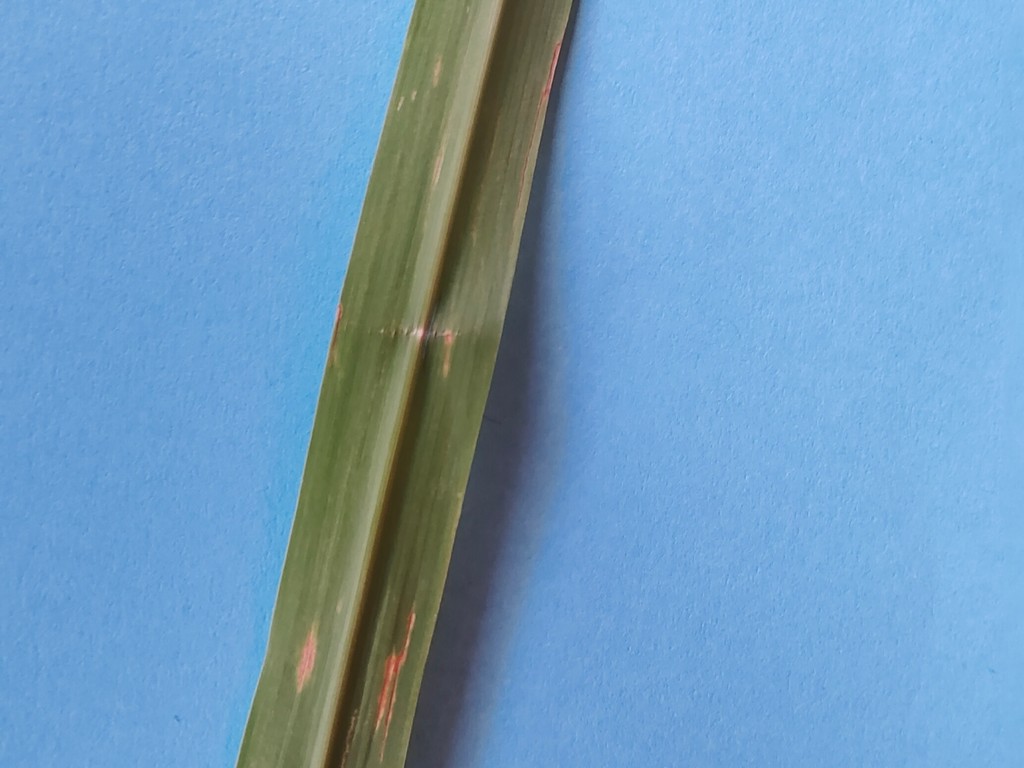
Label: Unhealthy